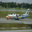
Label: airplane